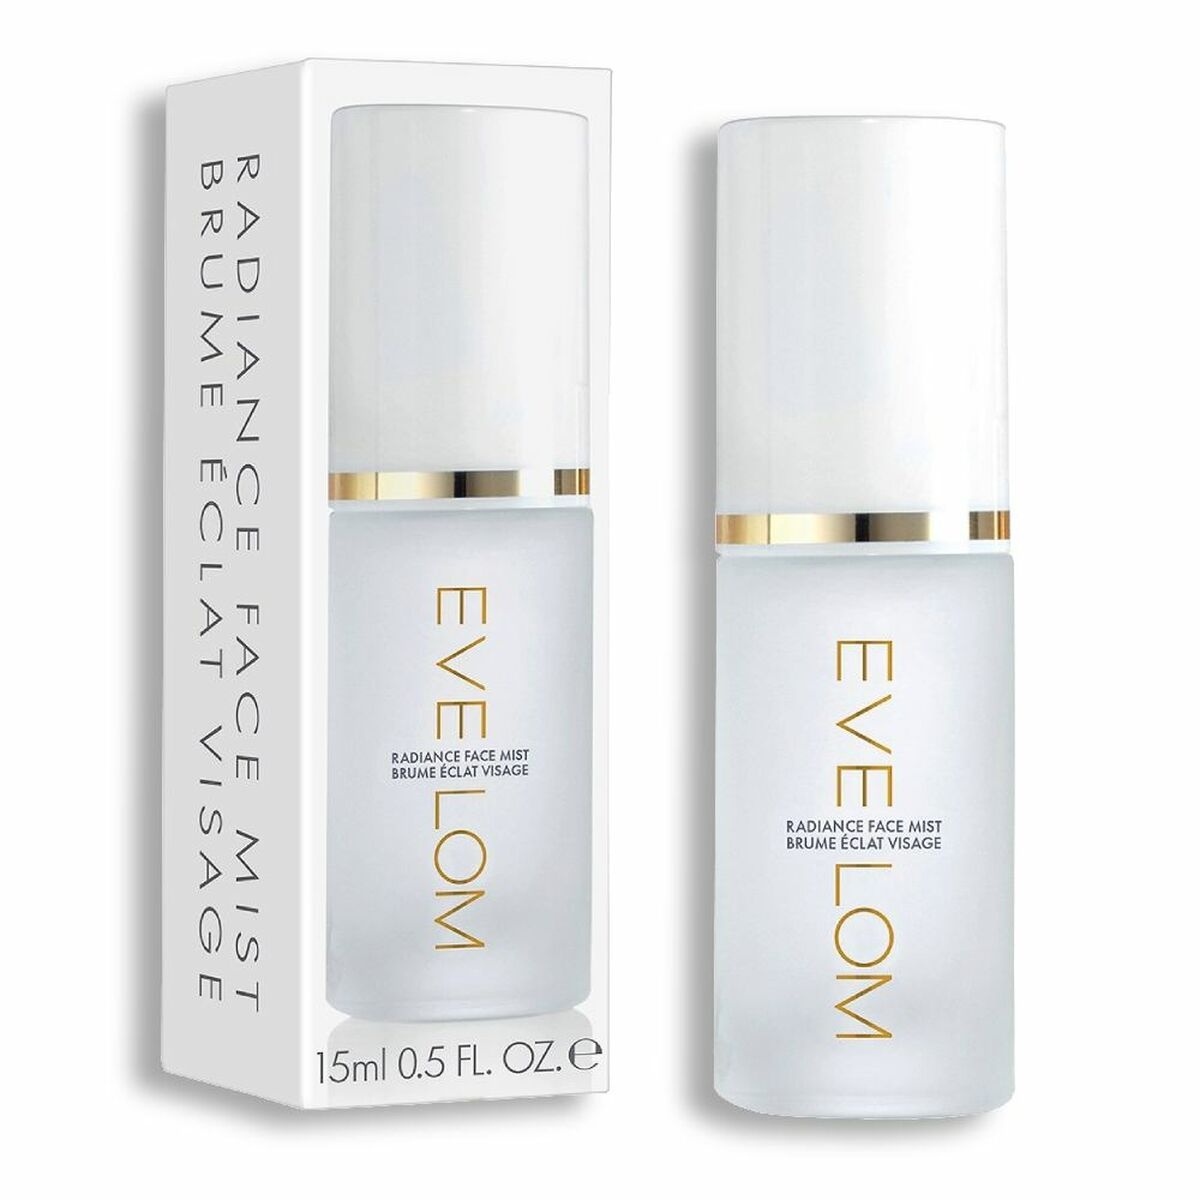
Gezichtsmist Eve Lom Radiance Face Mist (15 ml)
Gezichtsmist Eve Lom Radiance Face Mist (15 ml) is een kwaliteitsproduct, ontworpen voor veeleisende mensen die zorg dragen voor hun uitstraling en de beste cosmetica zoeken om hun schoonheid te vergroten. Als je een van hen bent, zijn de 100 % originele Eve Lom producten voor jou gemaakt. Vermogen: 15 ml Eigenschappen: Antioxiderende eigenschappen Hydraterend, verfrissend Van 74,80 / 100ml General Product Safety Regulations information: Eve Lom Ltd 1 Cavendish Place, London, United Kingdom, W1G 0QF W1G 0QF - London +442077378100 info@evelom.com https://www.evelom.com
Brand: Eve Lom
Category: Health & Beauty > Personal Care > Cosmetics > Skin Care > Toners & Astringents